Čeladná

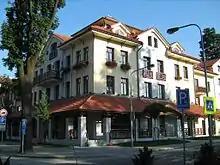
Municipal office

Čeladná is known for its spa and rehabilitation centre. It is the main employer in the municipality.